Tonya R. Moore

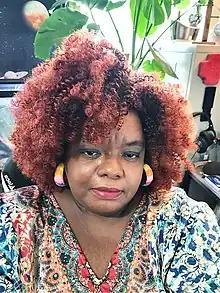

Tonya R. Moore is an award-nominated speculative fiction author, editor, and poet. She was born in Jamaica and currently lives in Florida.